Trilby; or, The Fairy of Argyll

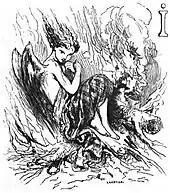
"Trilby" Initial i, from "Contes de Charles Nodier", 1859, engraved by Tony Johannot

Trilby; or, The Fairy of Argyll is an 1822 literary fairy tale novella by French author Charles Nodier (1780–1844). In it, a Scottish household spirit falls in love with the married woman of the house, who at first has him banished, then misses him, and eventually returns his love, both of them dying at the end. It was a popular work of the Romantic movement, published in multiple editions and translations. It also gave birth to adaptations as multiple ballets, including "La Sylphide", and "Trilby", and the opera "The Mountain Sylph", some of which only retained the basic idea of love between a fairy and a Scottish peasant, but otherwise greatly diverged from the original plot.